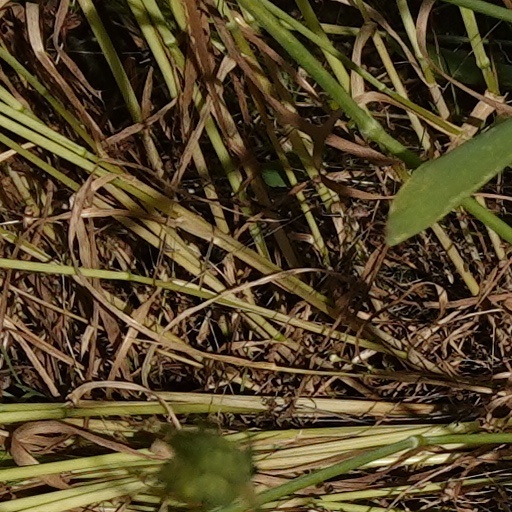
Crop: wheat